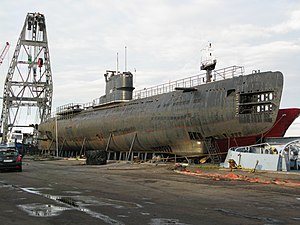
S-359 (U359) / Historie
S-359 på kajen i Frederikshavn i 2011, klar til ophugning.
Russisk U-Båd U359 i Frederikshavn Havn, Vendsyssel
S-359 var en russisk ubåd, der blev bygget i 1953 og var i aktiv tjeneste indtil 1989. Den blev købt af et dansk ungdomsaktiveringsprojekt, der ville lave den om til et kultursted og turistattraktion. I Danmark blev den ofte omtalt som U359.